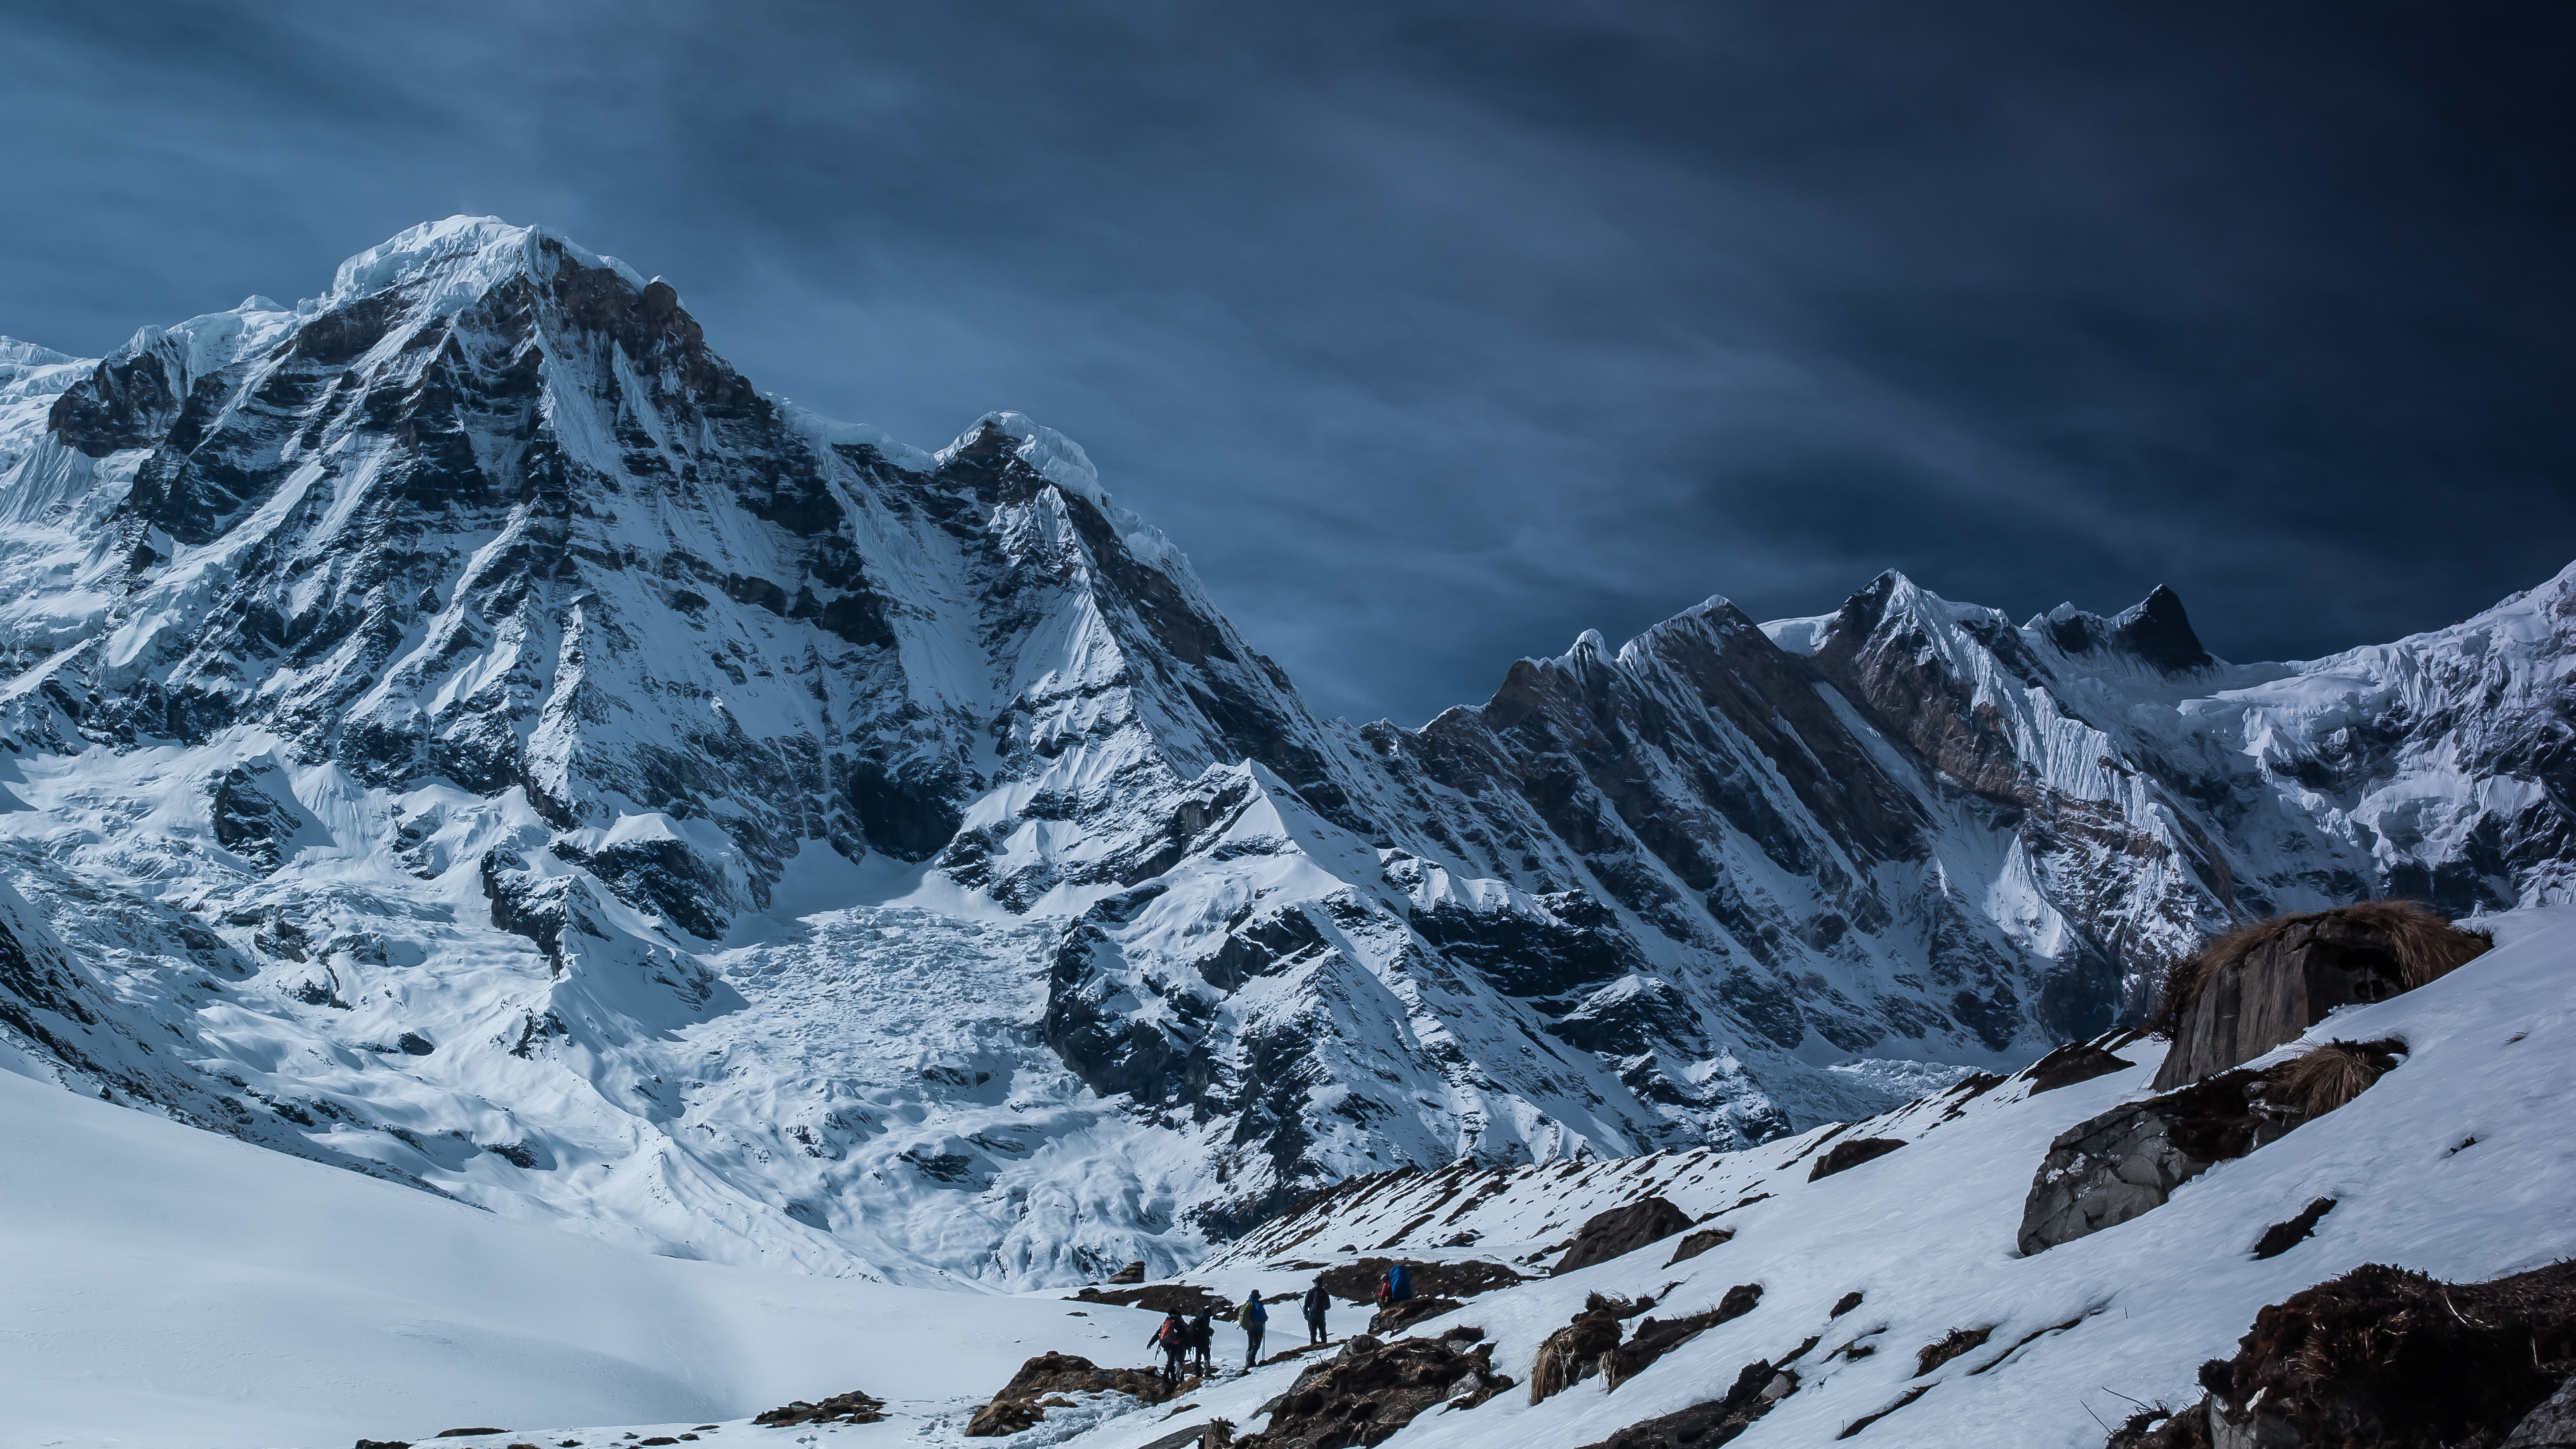
mountain, snow, cold, winter, mountain range, weather, season, ridge, summit, mountaineering, alps, cirque, ski resort, landform, ski touring, ski mountaineering, geographical feature, mountainous landforms, geological phenomenon